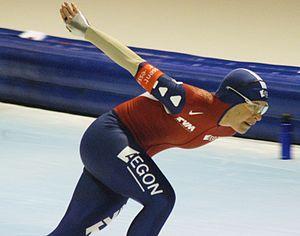
Paulien van Deutekom, née le 4 février 1981 à La Haye et morte le 2 janvier 2019 aux Pays-Bas, est une patineuse de vitesse néerlandaise.